Star Air Service

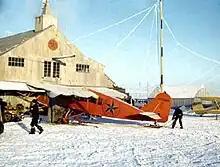
Star Air Lines Bellanca at Merrill Field in Anchorage.

At its peak before World War II, Star Air Lines had a fleet of 15 planes and had radio stations scattered across the Kuskokwim and Yukon deltas and down to Bristol Bay. It was the largest airline in Alaska, but as usual, was chronically short of capital and unable to invest adequately in new equipment.